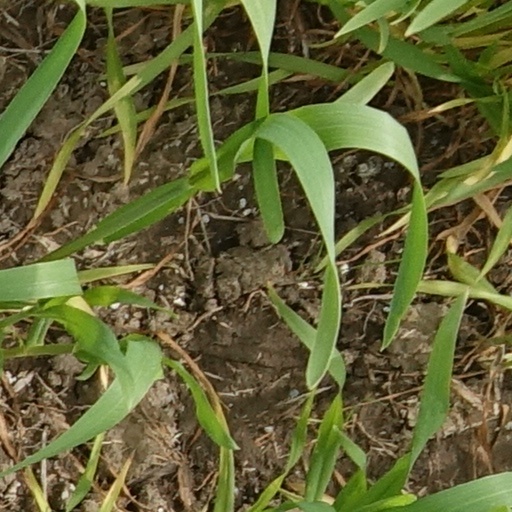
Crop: wheat